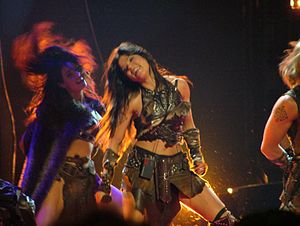
Eurovision Song Contest 2004
Ruslana med Wild dances.
Eurovision Song Contest 2004 blev afholdt i Istanbul, Tyrkiet og var første gang at konkurrencen var delt i en semi finale og en finale. Det var besluttet året før at der skulle være to shows, for at kunne få så mange lande med som muligt. Der blev dog samtidig sat en grænse på 24 ved finalen og der var i alt 36 der ville være med. Ved finalen skulle der altså være de såkaldte Big4, de 10 bedste fra 2003, samt de 10 bedste i semifinalen 2004.